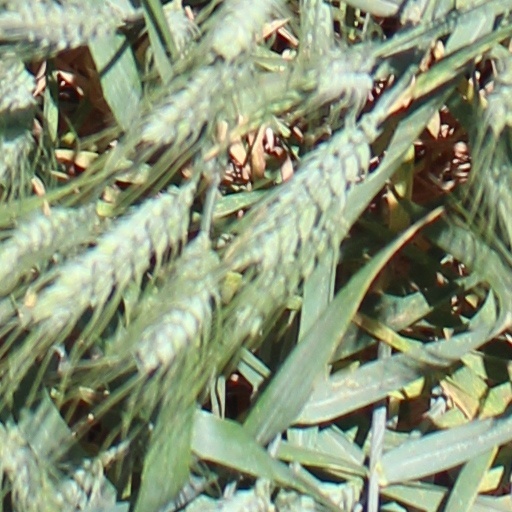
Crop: wheat